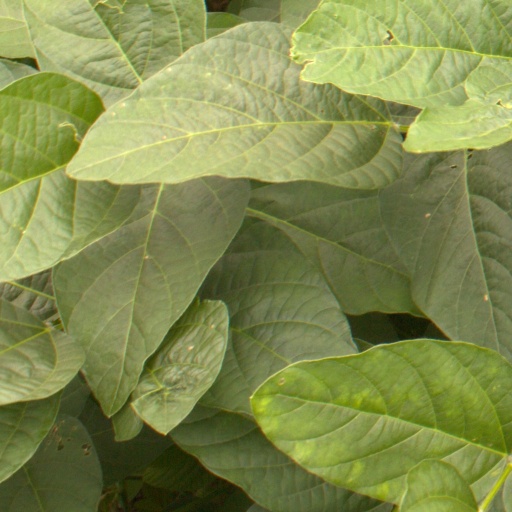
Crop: soybean